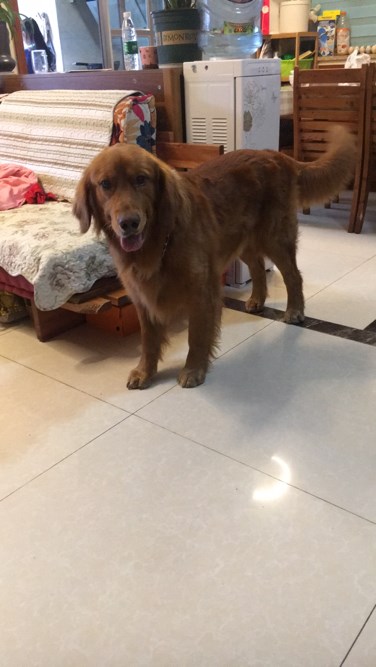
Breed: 5355-n000126-golden_retriever